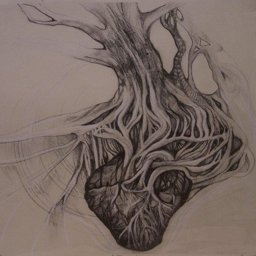
roots of a tree connecting to an anatomical heart , interesting tattoo idea .